Couvent des Minimes de Grenoble

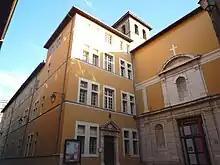
Couvent des Minimes

The Couvent des Minimes de Grenoble is a former monastery constructed about 1644 by the Minim friars, a semi-contemplative mendicant order, which is located on the Rue du Vieux Temple in Grenoble, France.